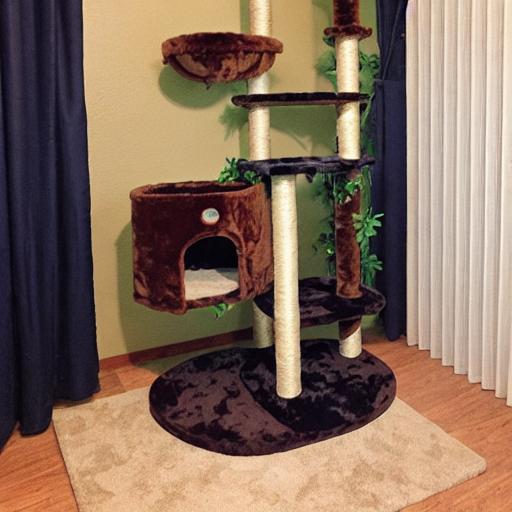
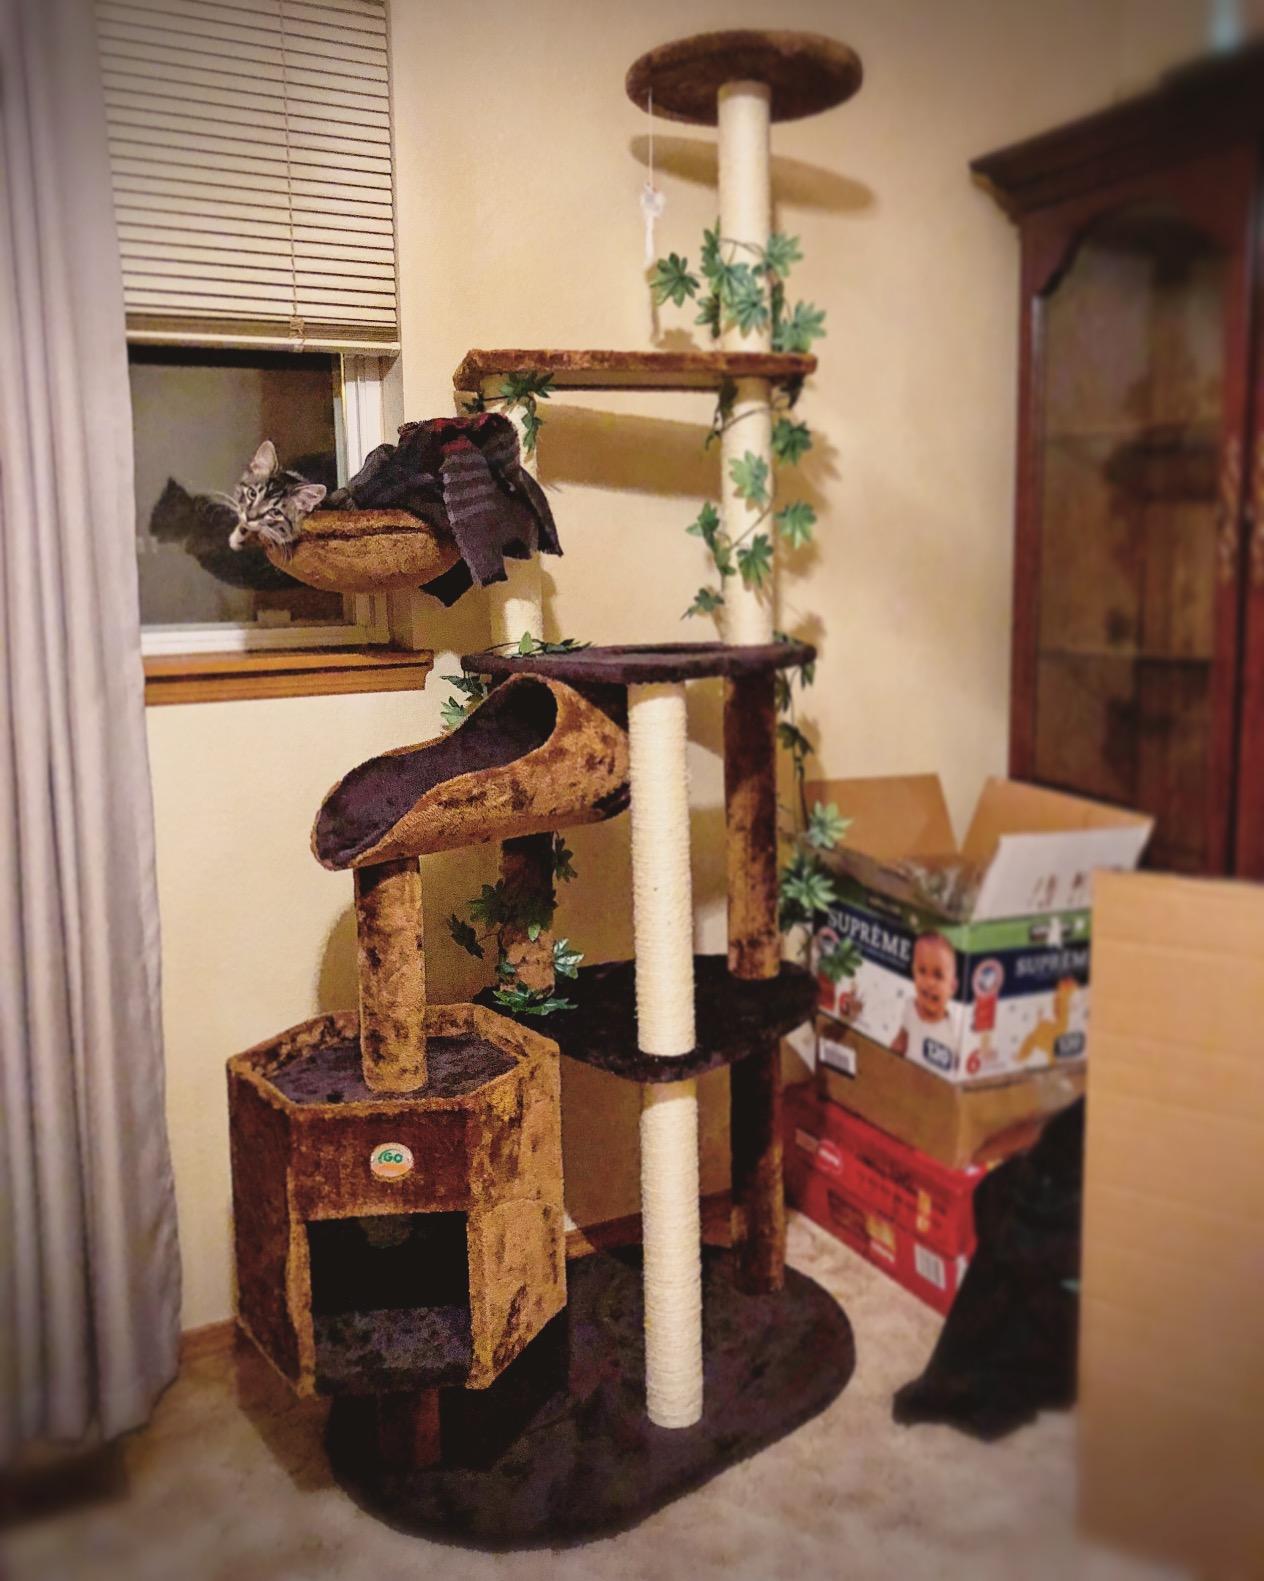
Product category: items_cat tree
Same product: no